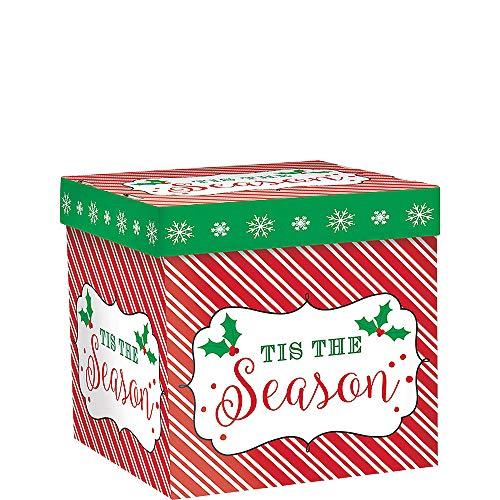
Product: Modern Prints Assorted Pop Up Boxes For Christmas Gifts And Giveaways, 3 Ct. | Party Accessory
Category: Home & Kitchen | Wall Art | Posters & Prints
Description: Multicolored cardstock gift boxes.
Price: $6.48
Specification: ProductDimensions:19.8x15.8x0.5inches|ItemWeight:1pounds|ShippingWeight:2.35pounds(Viewshippingratesandpolicies)|DomesticShipping:ItemcanbeshippedwithinU.S.|InternationalShipping:ThisitemcanbeshippedtoselectcountriesoutsideoftheU.S.LearnMore|ASIN:B017HW0U9E|Itemmodelnumber:260080|Manufacturerrecommendedage:4-12years